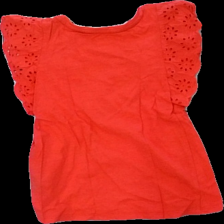
View: back
Type: T-shirt
Category: Children
Brand: H&M
Colors: Red
Material: 100% cotton
Pattern: Lace
Cut: Regular
Size: 122
Season: All
Damage location: middle left
Damage 2 location: middle right
Damage 3 location: bottom right
Price range: <50
Recommended usage: Reuse
Description: röd tröja med spets blommor på axlarna och över bröstet